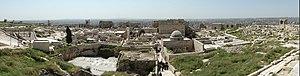
Vue du sommet de la citadelle d'Alep, Syrie
La citadelle d'Alep est un palais médiéval fortifié situé sur un tel dominant le centre-ville d'Alep et caractérisée par son imposante entrée fortifiée.